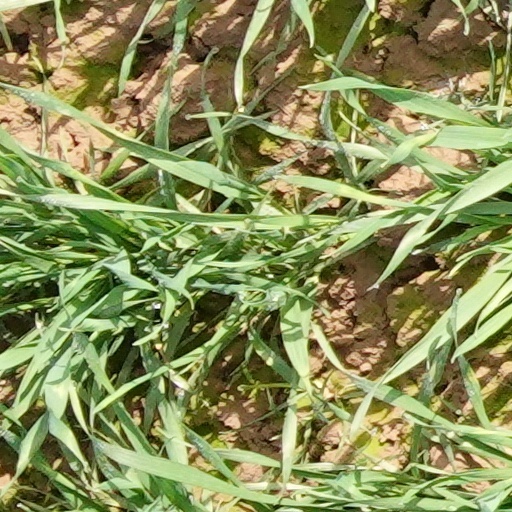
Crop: wheat